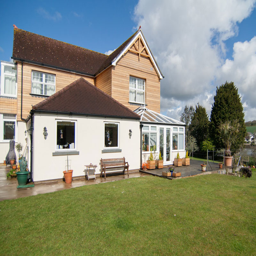
rear view of the property